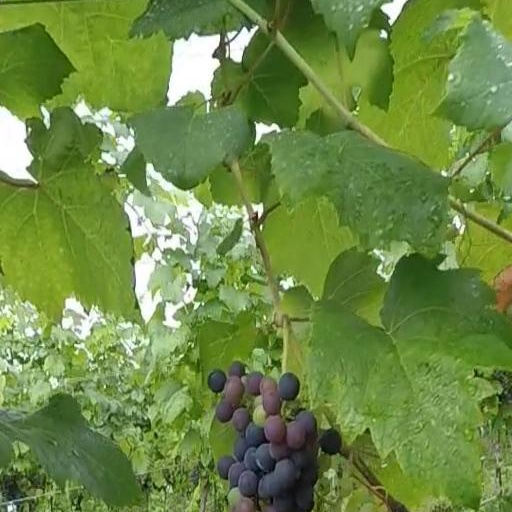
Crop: grape